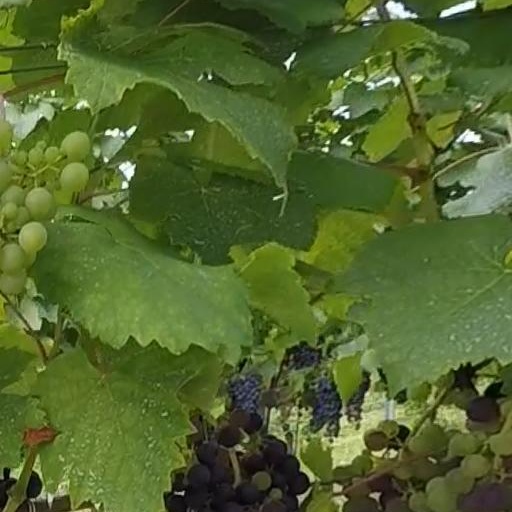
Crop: grape